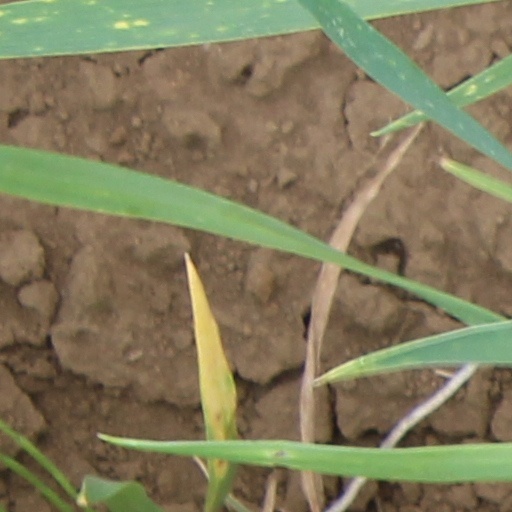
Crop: wheat